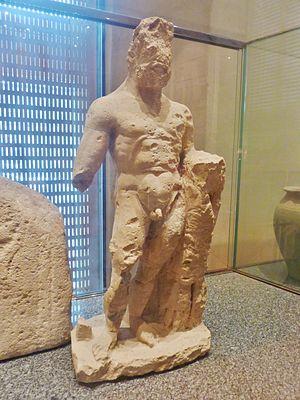
La salaison ou salage est une méthode de conservation des aliments par le sel. Ce procédé utilise le bain de saumure ou du sel sec. Il s'agit d'une méthode de conservation des aliments par diminution de l'activité de l'eau.
Douarnenez [dwaʁnəne] est une commune française, située dans le département du Finistère en région Bretagne.